Torc

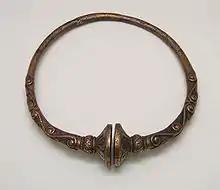
Bronze 4th-century BC buffer-type torc from France

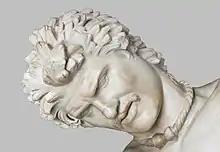
"The Dying Gaul", a Roman statue with a torc in the Capitoline Museums in Rome

A torc, also spelled torq or torque, is a large rigid or stiff neck ring in metal, made either as a single piece or from strands twisted together. The great majority are open at the front, although some have hook and ring closures and a few have mortice and tenon locking catches to close them. Many seem designed for near-permanent wear and would have been difficult to remove.